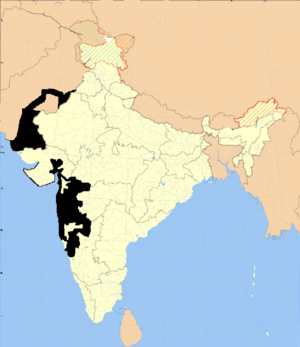
La présidence de Bombay était l'une des trois entités administratives de l'Inde britannique ; Elle se situait sur la partie ouest du continent, elle a commencé à Surat au XVIIᵉ siècle comme comptoir pour la Compagnie anglaise des Indes orientales pour finir par englober une partie de l'Ouest indien, du Pakistan et de la Péninsule arabique. En Inde cela représentait, au plus fort de son extension, l’État du Gujarat, les deux tiers du Maharashtra et le Nord-Ouest du Karnataka, la province pakistanaise Sindh, de 1847 à 1935, Aden au Yémen de 1839 à 1939 mais pas les États princiers.